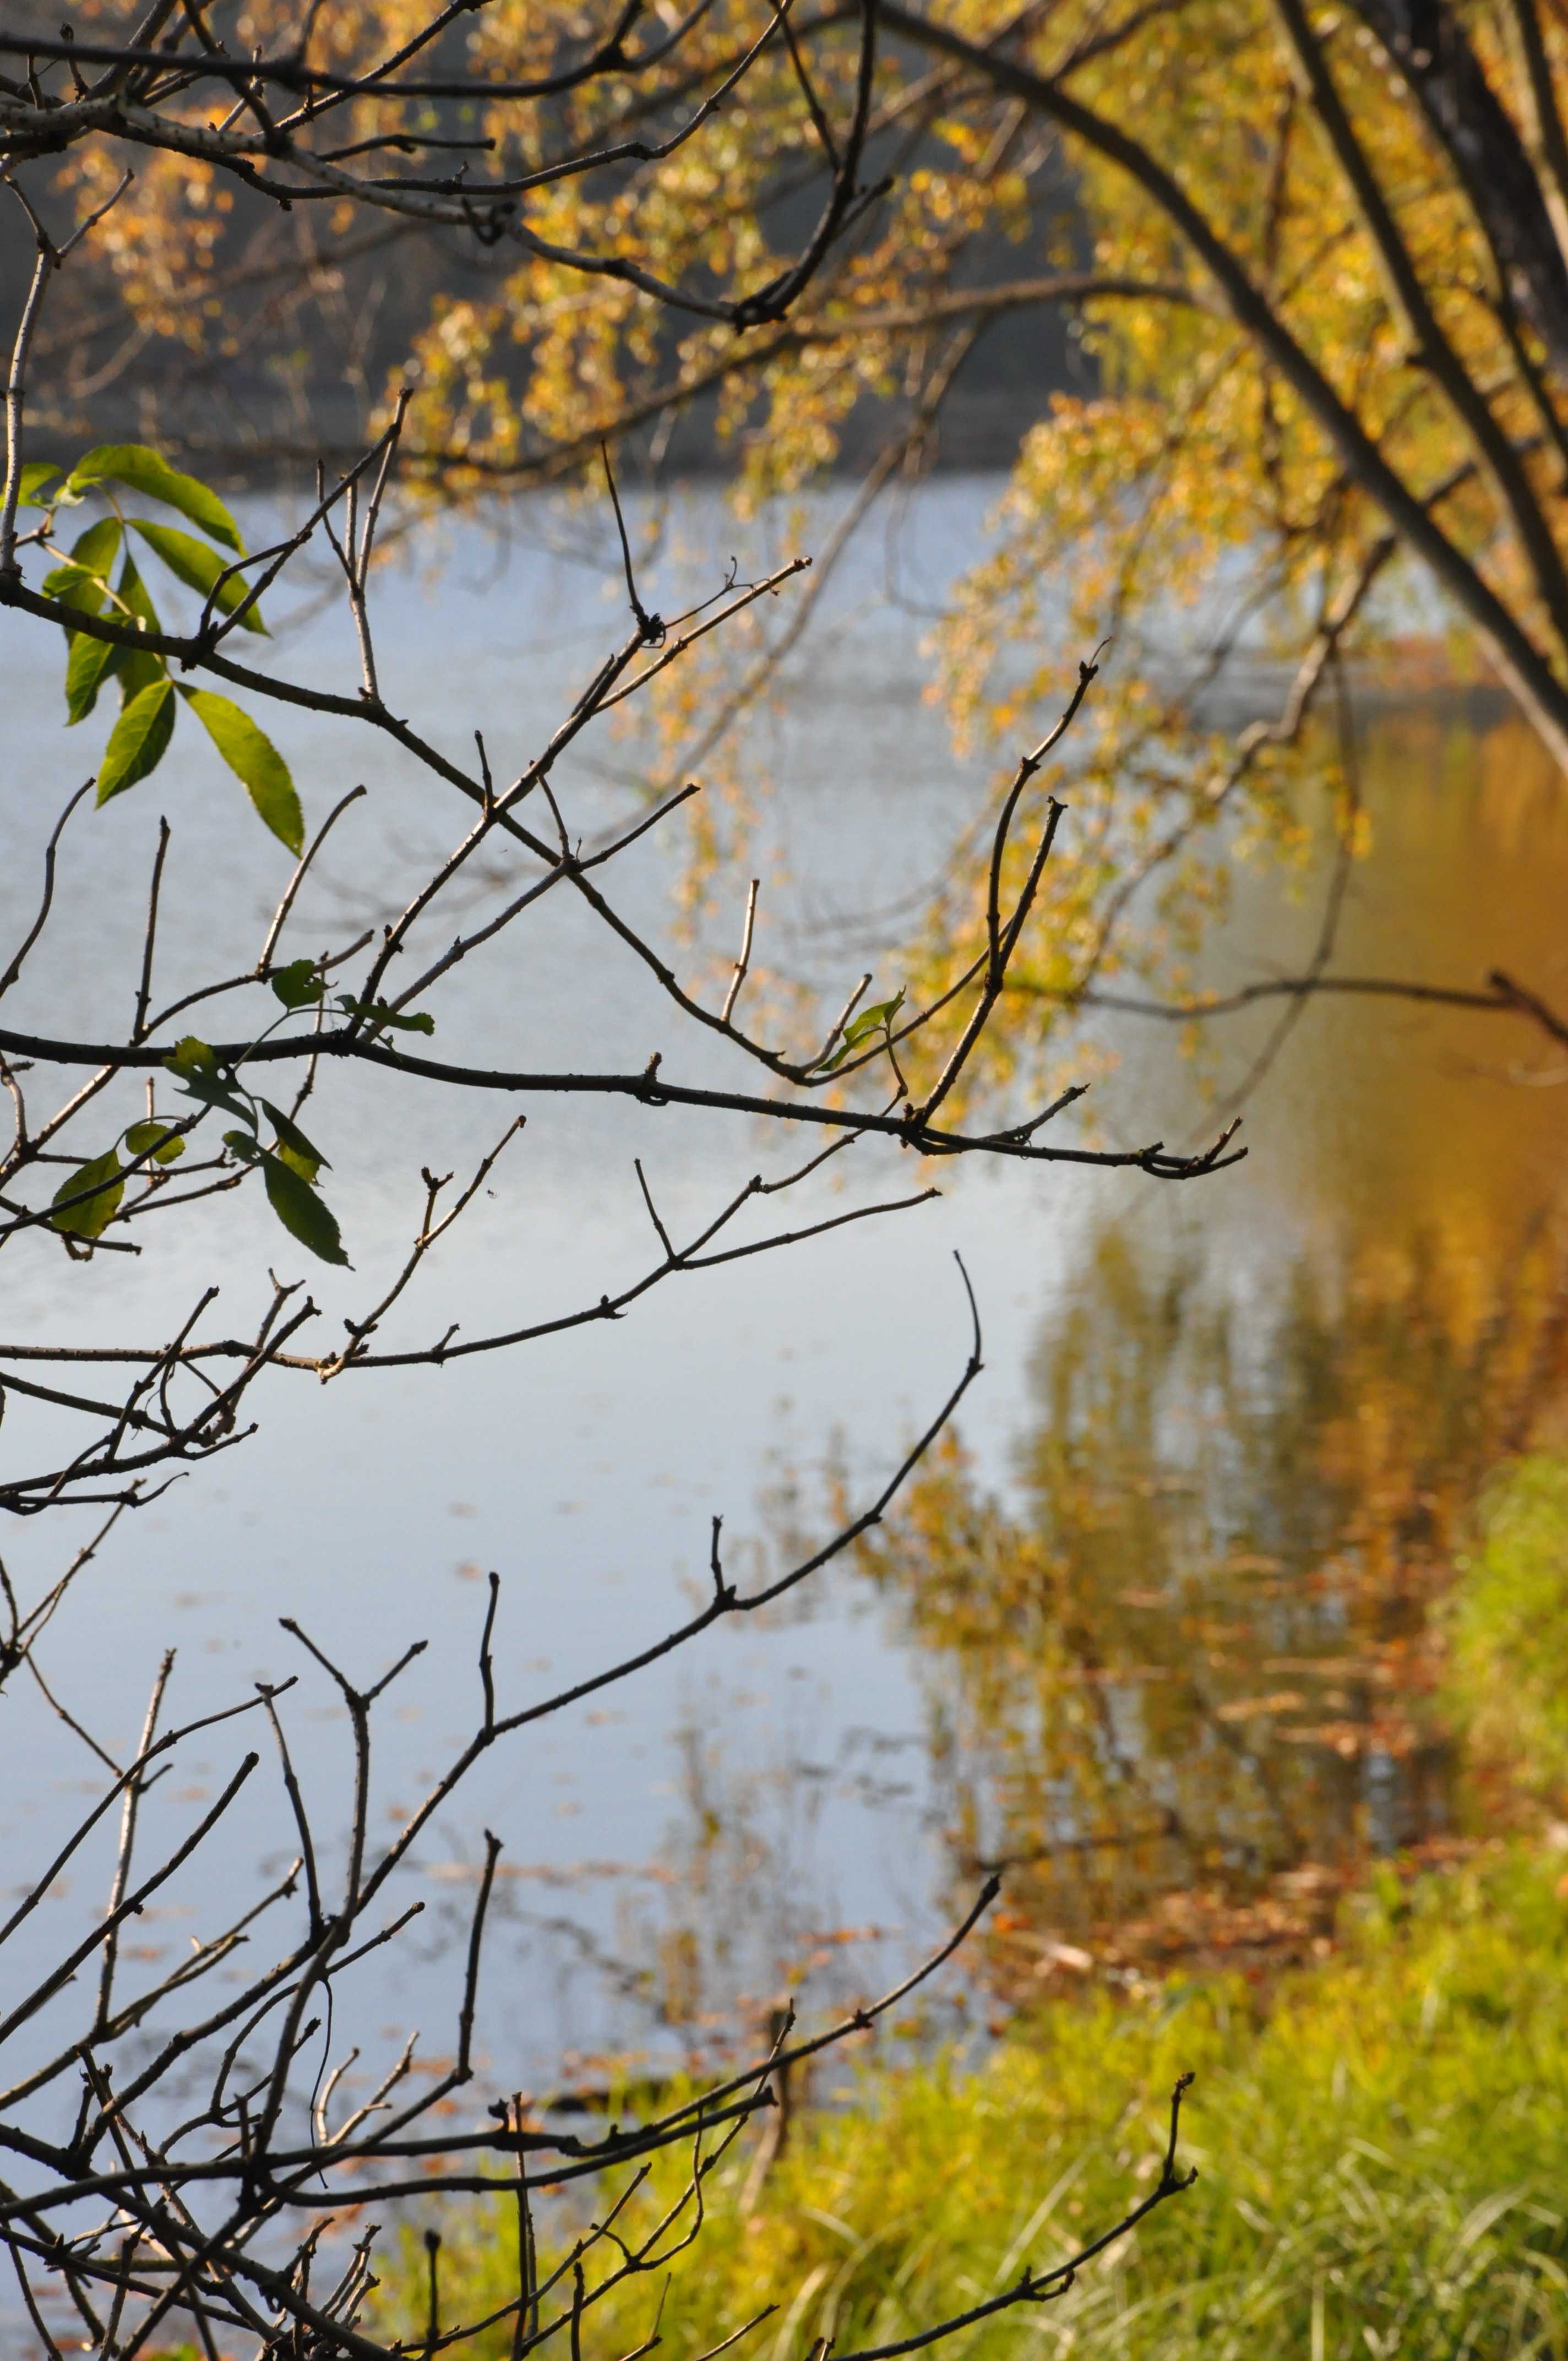
tree, nature, forest, grass, branch, plant, sunlight, morning, leaf, flower, lake, foliage, reflection, autumn, yellow, season, branches, woodland, autumn gold, yellow leaves, autumn foliage, atmospheric phenomenon, woody plant